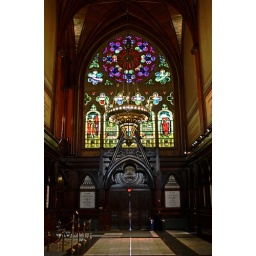
Memorial Hall, 1870-77. Stained glass of south transept window by Sarah Wyman Whitman, 1898.